Devil facial tumour disease

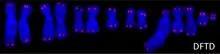
Karyotype of DFTD

Tasmanian devil cells have 14 chromosomes; the oldest-known strain of the tumour cells have thirteen chromosomes, nine of which are recognisable and four of which are mutated "marker" chromosomes. More recently evolved strains have an additional mutant marker chromosome, for a total of fourteen chromosomes. Researchers identified the cancer as a neuroendocrine tumour, and found identical chromosomal rearrangements in all the cancer cells. The karyotype anomalies of DFTD cells are similar to those of cancer cells from canine transmissible venereal tumour (CTVT), a cancer of dogs that is transmitted by physical contact. Among the mutations present in the tumour genome are trisomy in chromosome 5p, as well as several single base mutations, and short insertions and deletions, e.g., deletions in the chromosomes 1, 2 and 3. Some of the mutated or deleted genes in DFTD are RET, FANCD2, MAST3 and BTNL9-like gene.